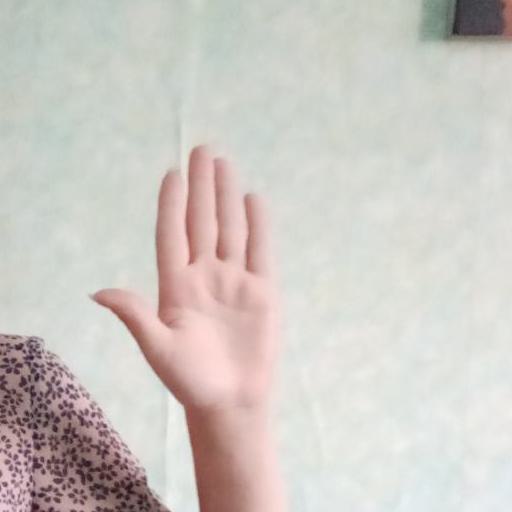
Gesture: stop